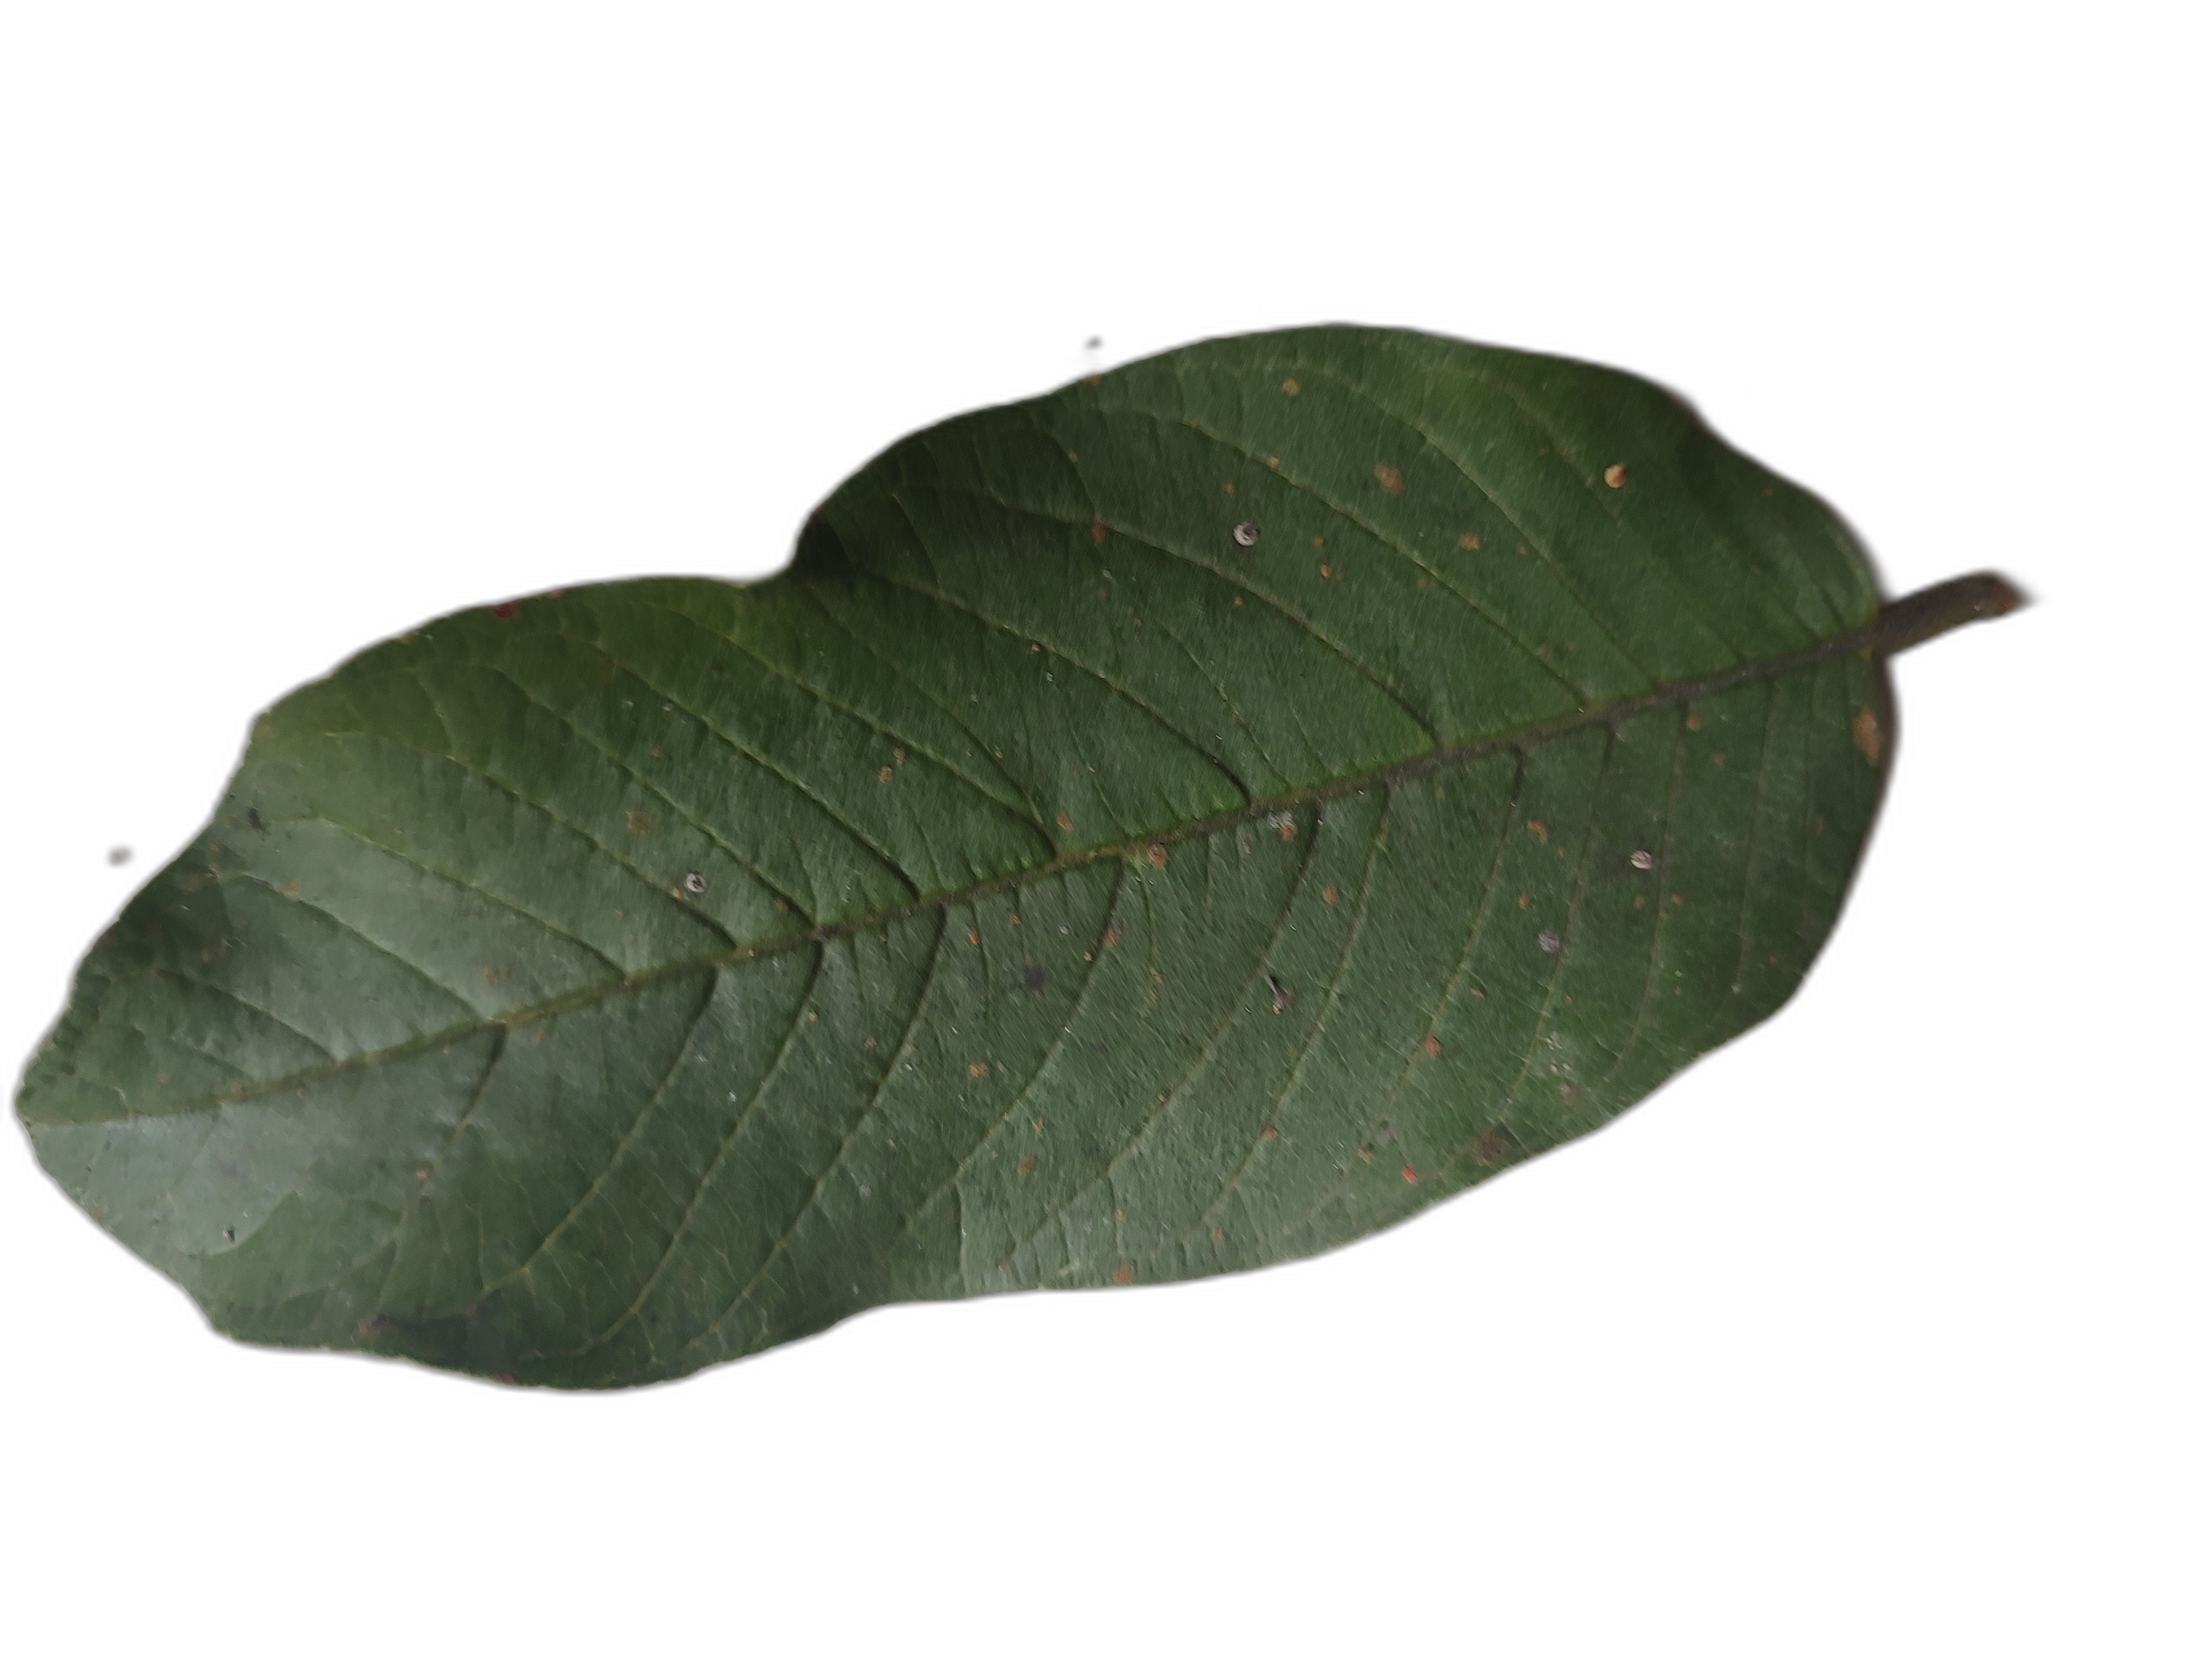
Plant part: leaf
Disease: Healthy